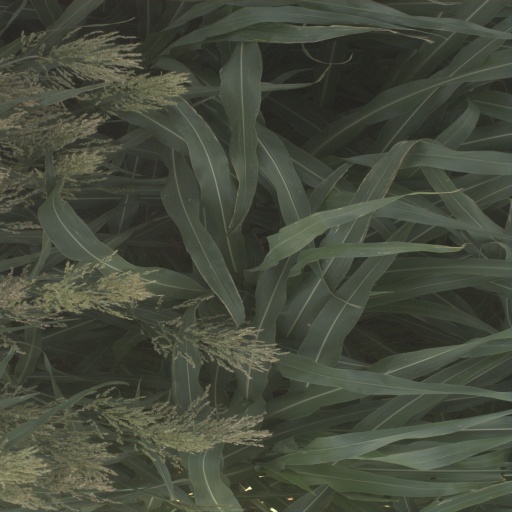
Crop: sorghum